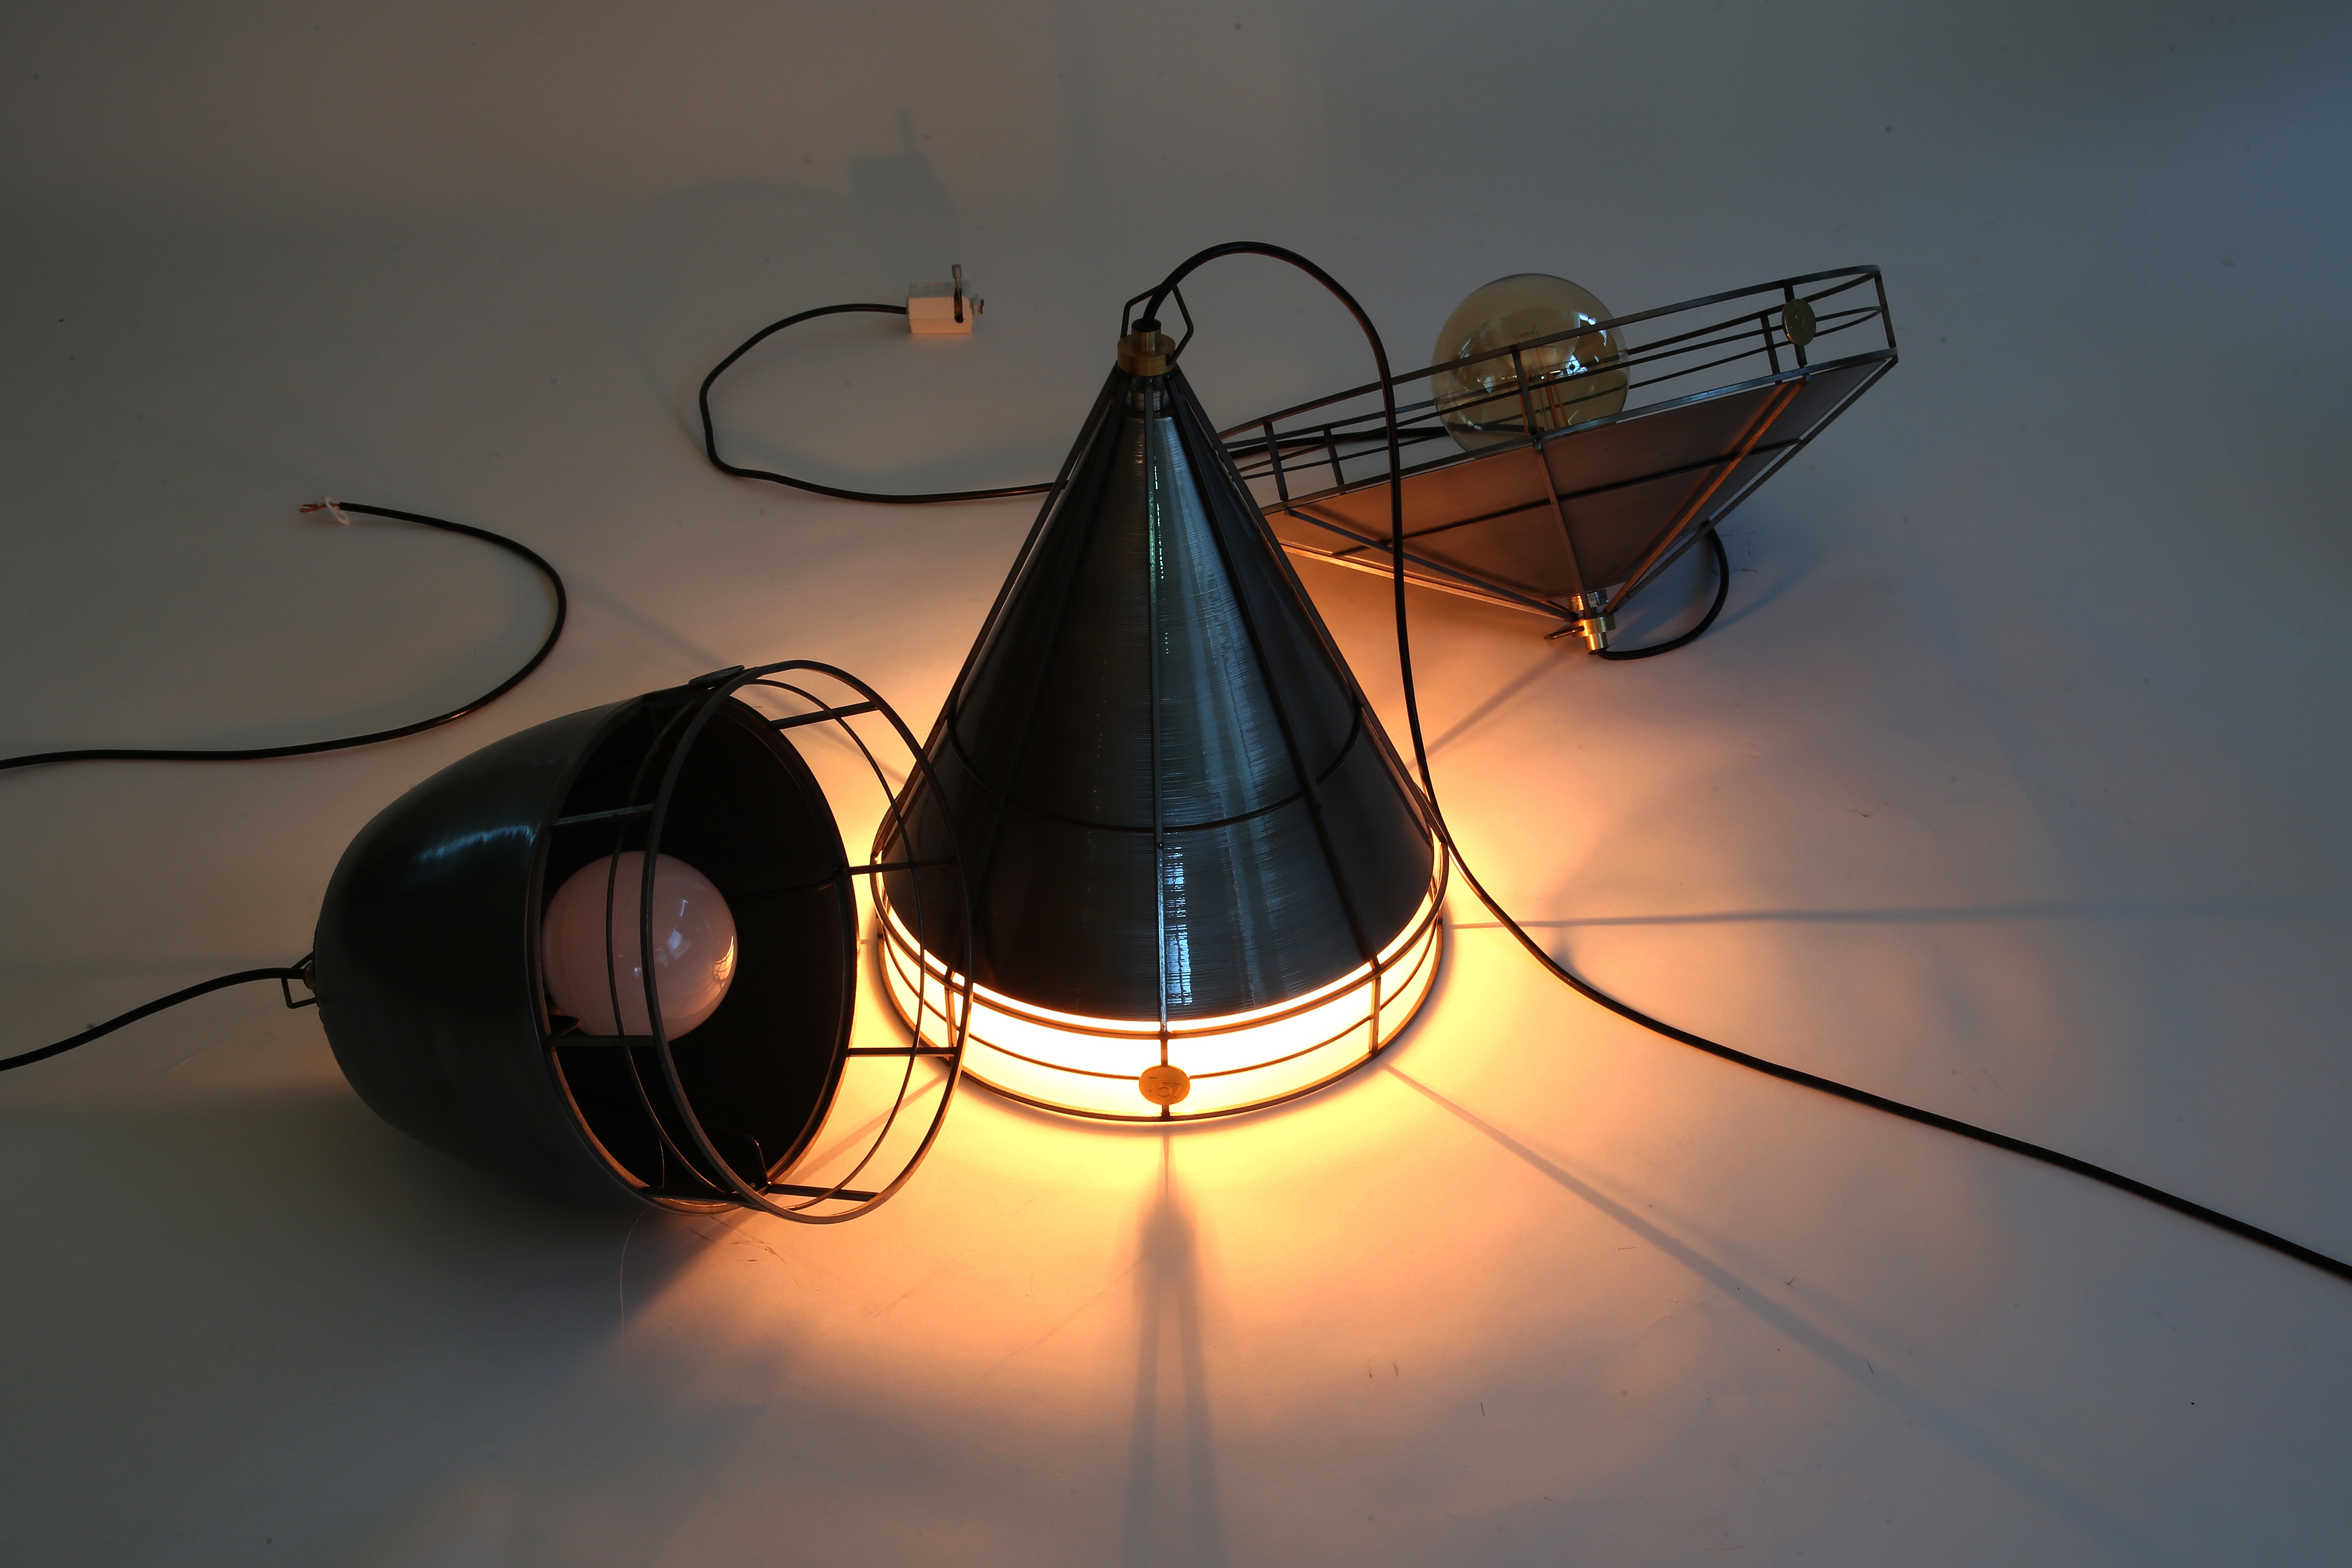
light, window, glass, reflection, color, lighting, circle, illustration, glasses, symmetry, light fixture, shape, interior lighting, cafe lighting, computer wallpaper, vision care, lighting design, conceptual photograph, interior lightings